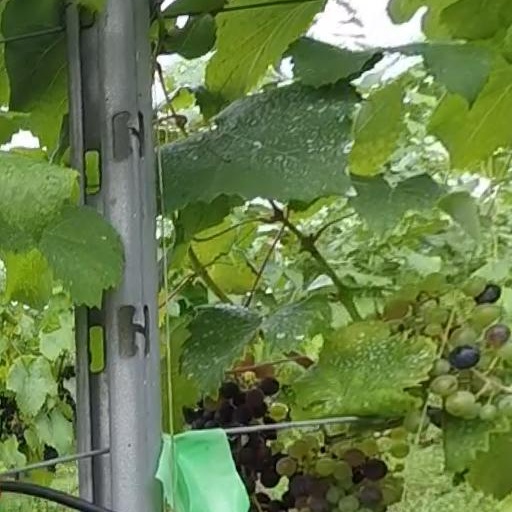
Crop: grape